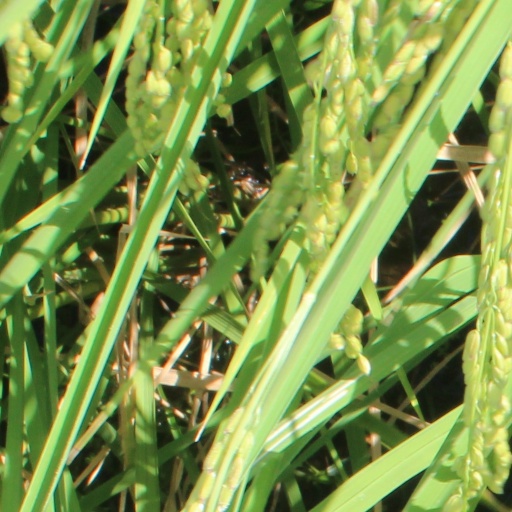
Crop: rice